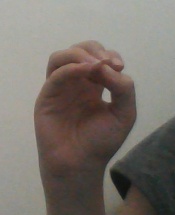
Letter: ha